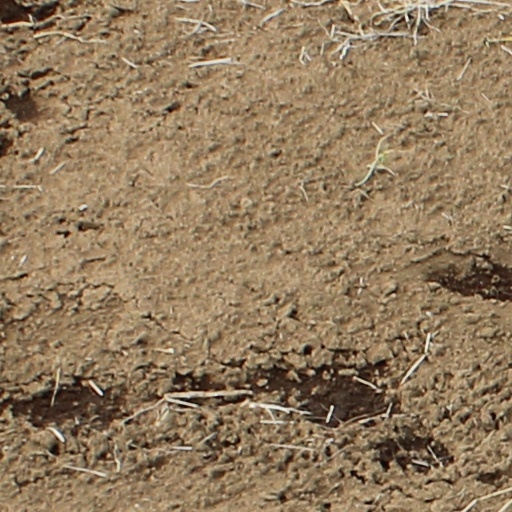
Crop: wheat